Sho (wrestler)

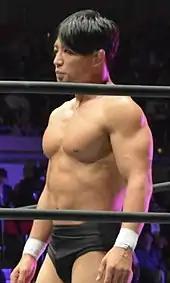
Tanaka in September 2015

On November 11, 2012, Tanaka made his professional wrestling debut in the opening match of the show where he lost to Takaaki Watanabe. Tanaka competed as one of NJPW's "Young Lions" a class of rookie wrestlers who work mostly against each other early on, wearing all black gear and with no particular ring character, all part of the structured learning process in NJPW. Throughout 2013 and 2014, Tanaka often faced off against fellow Young Lion Yohei Komatsu, with both men trading victories in both singles and tag team competition. By 2015, Tanaka and Komatsu had begun teaming together on a regular basis, including working together in the New Japan Rumble as part of Wrestle Kingdom 9 on January 5, 2015. The two teamed up to eliminate Tiger Mask and Taichi but were both eliminated by Tama Tonga. Tanaka was called upon to replace an injured Rey Cometa on a NJPW/Consejo Mundial de Lucha Libre co-promoted Fantastica Mania 2015 show on January 14. Tanaka and Stigma lost to "La Peste Negra" ("The Black Plague"; Bárbaro Cavernario and Mr. Niebla) On February 11, 2015, Tanaka defeated rival and occasional tag team partner Yohei Komatsu in the opening match of NJPW's 2015 The New Beginning in Osaka show. In June and July 2015, Tanaka represented NJPW in Pro Wrestling Noah's Global Junior Heavyweight League. During the tournament, he earned two points by defeating Hitoshi Kumano, but lost the rest of his matches to be eliminated from the tournament. At Destruction in Kobe, Tanaka and Komatsu defeated fellow Young Lions David Finlay and Jay White.